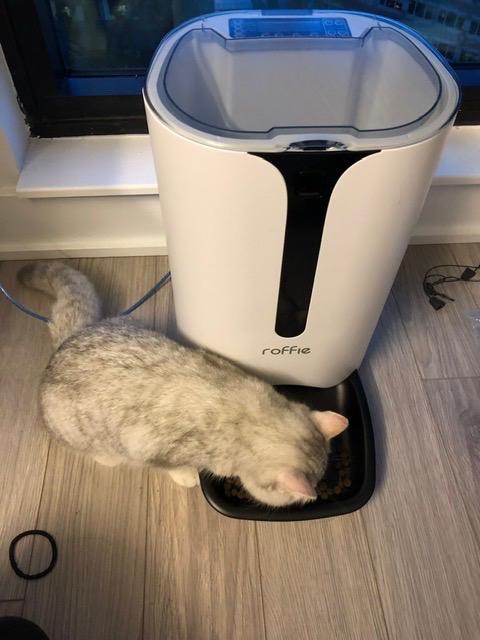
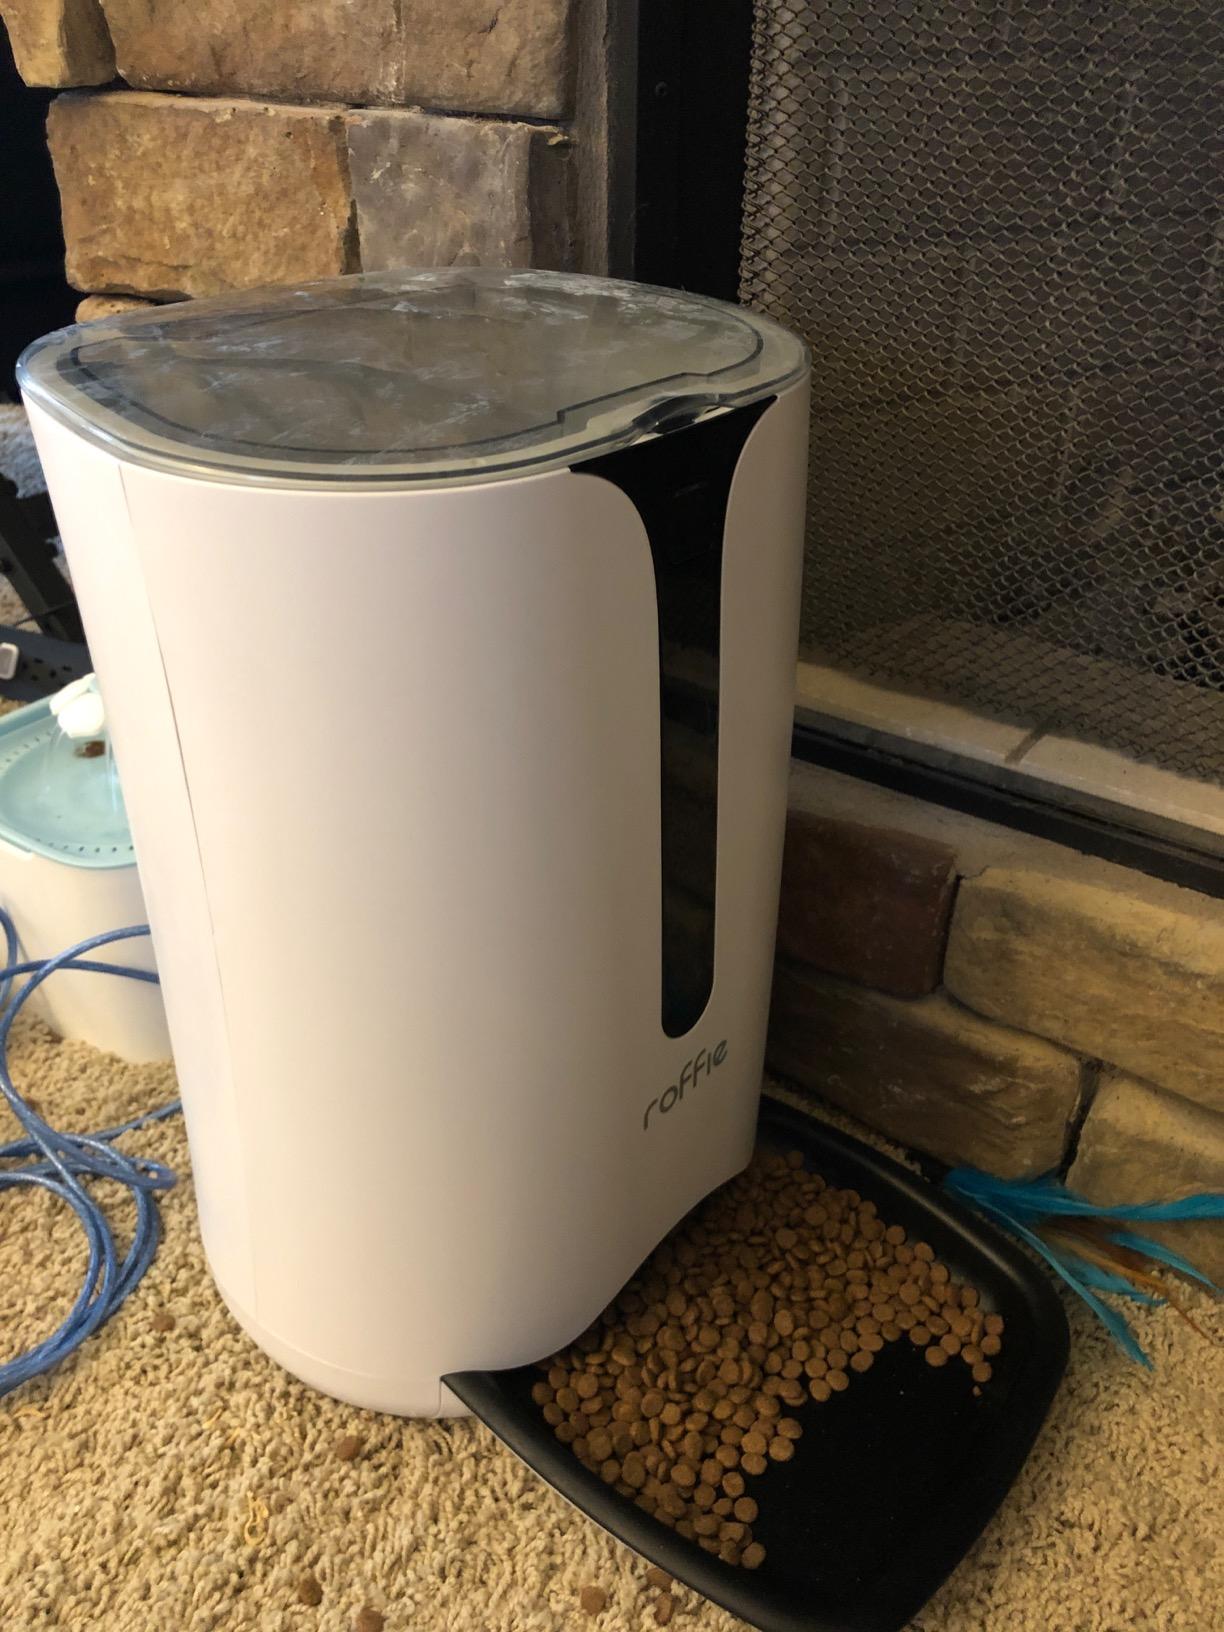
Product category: items_feeder
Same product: yes